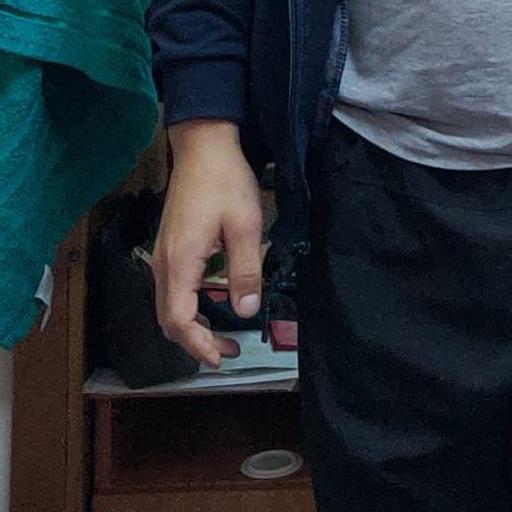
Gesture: no_gesture